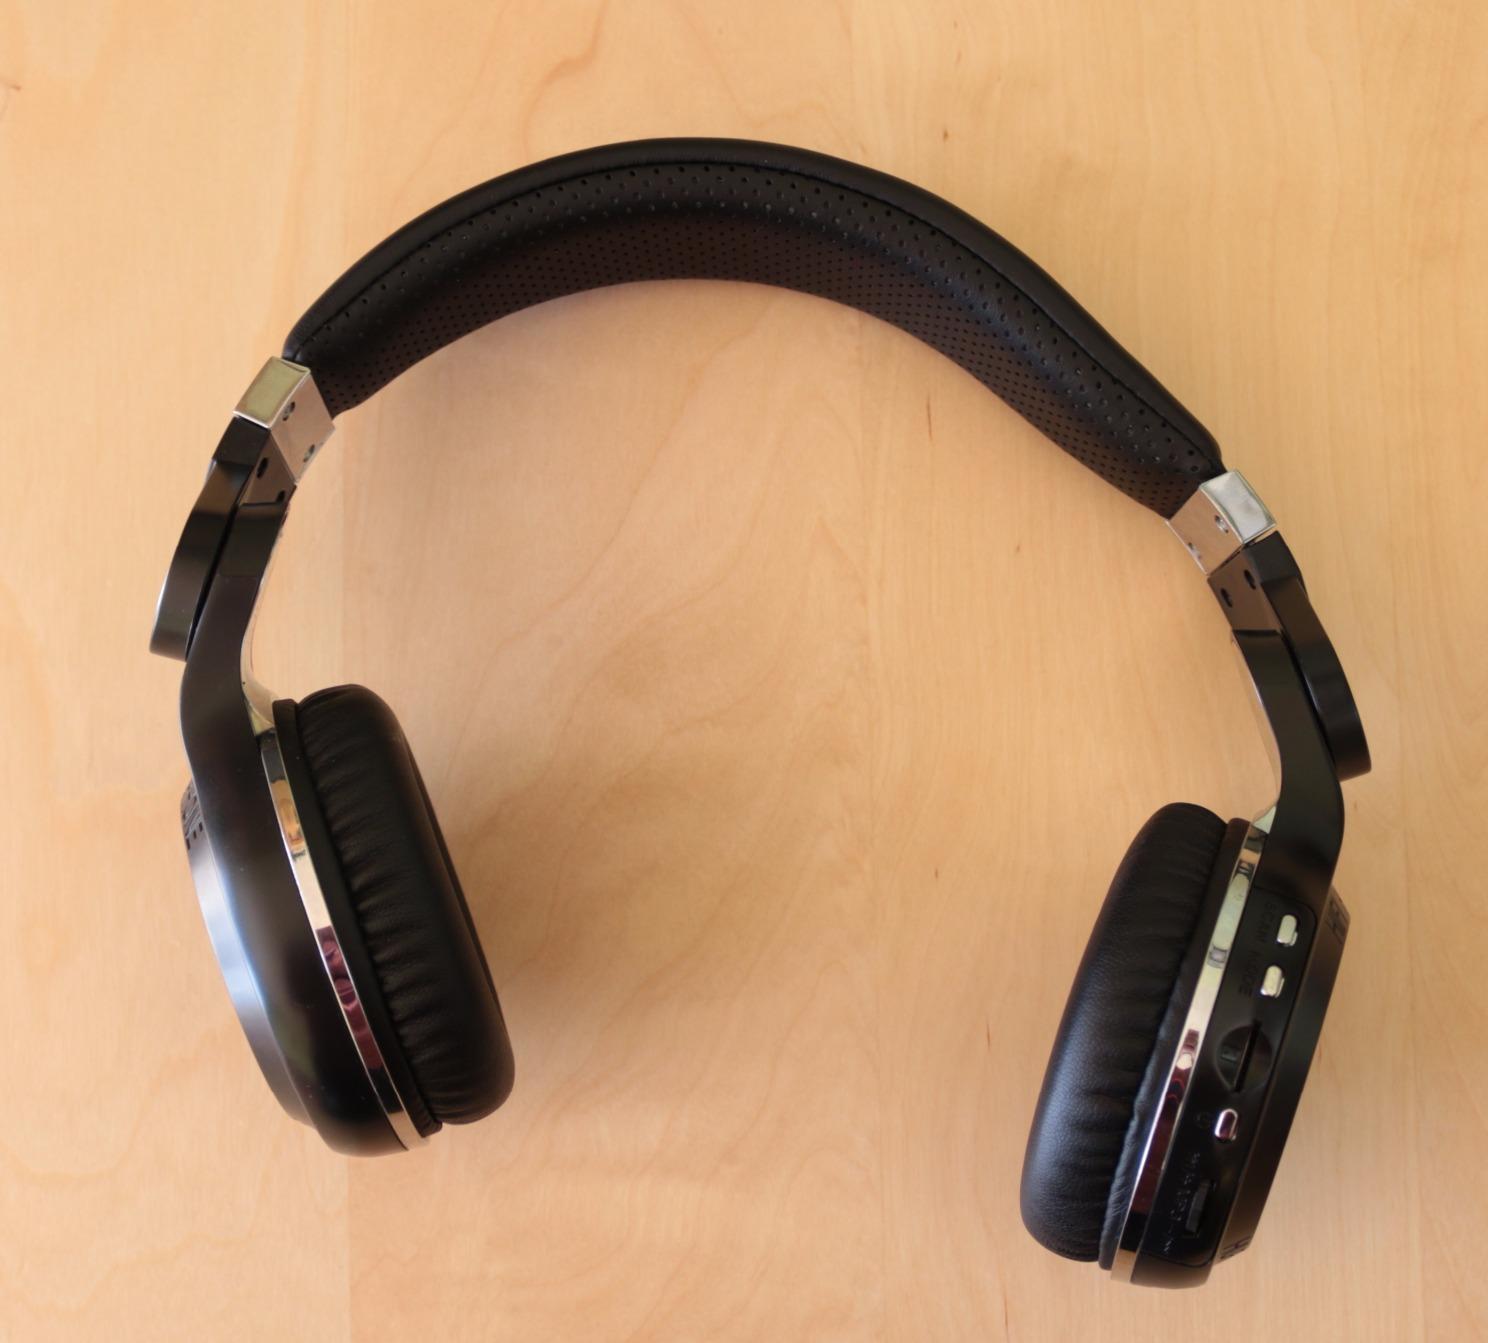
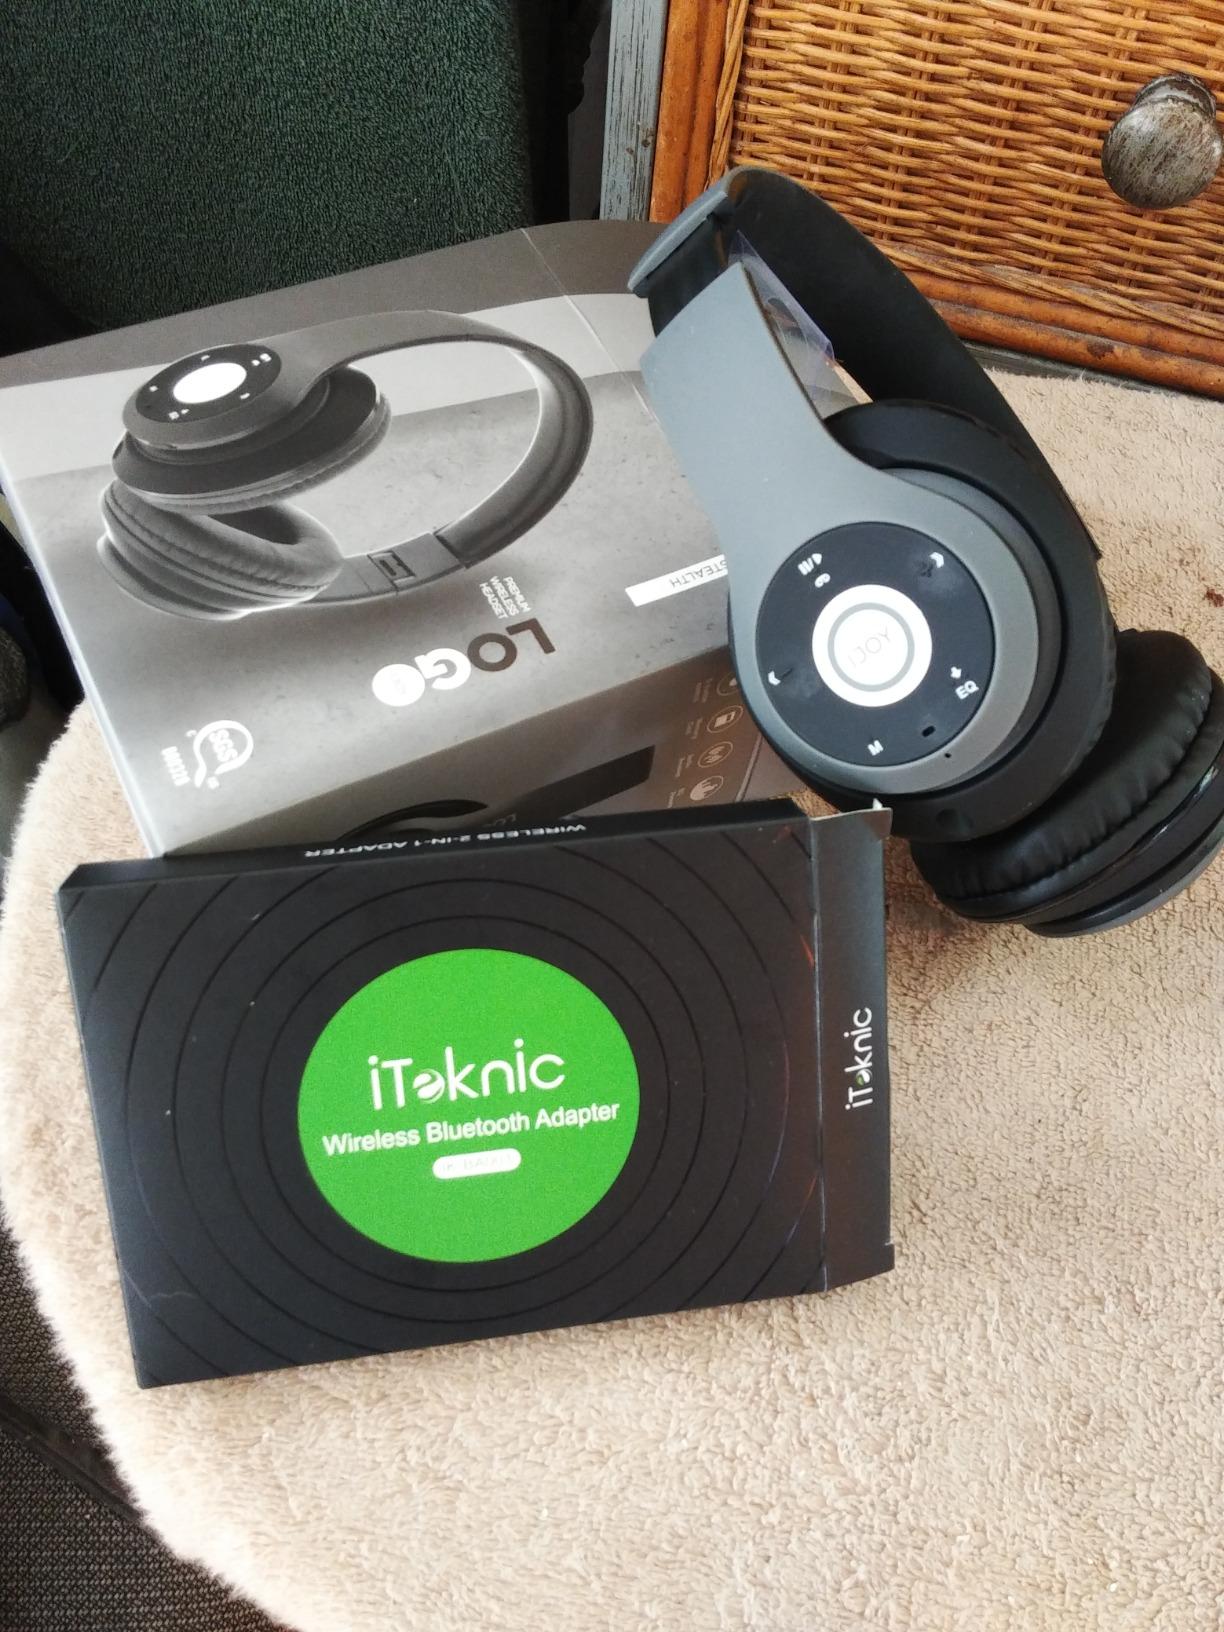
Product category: headphones
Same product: no